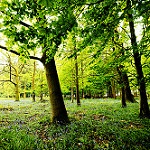
Label: forest